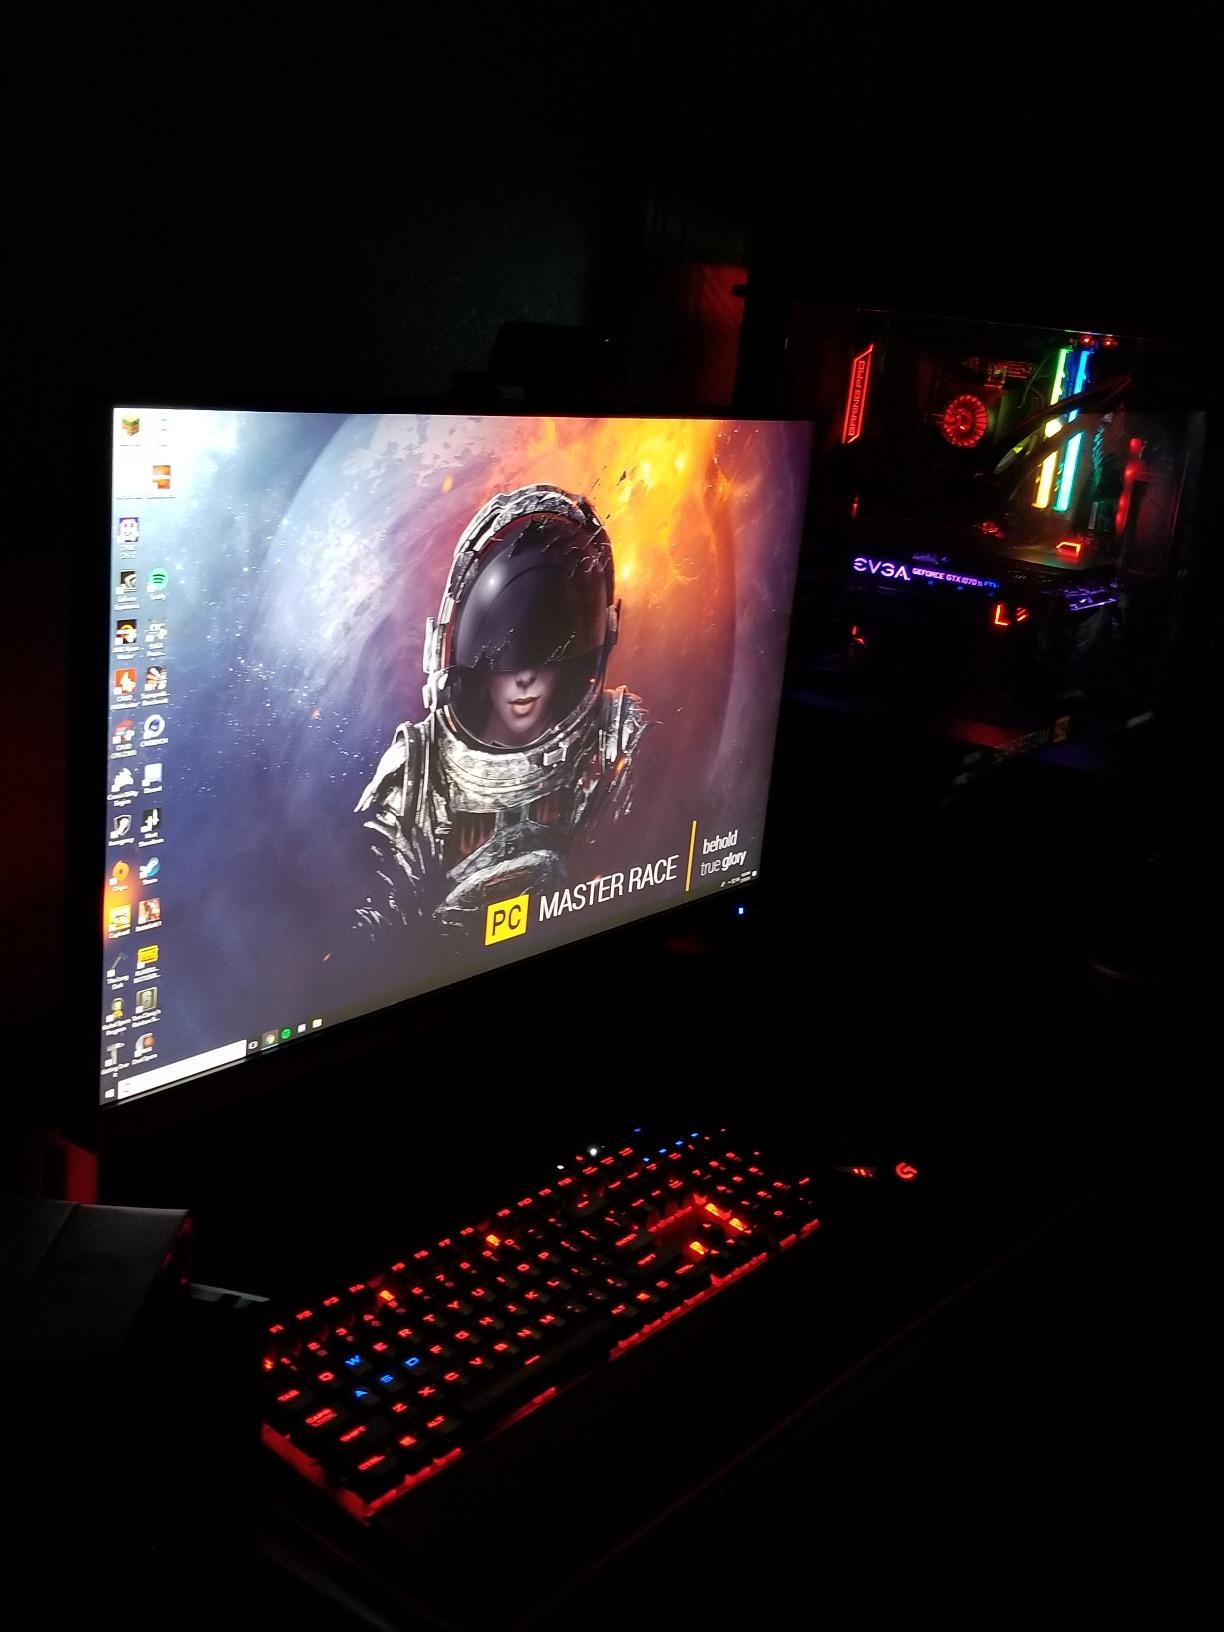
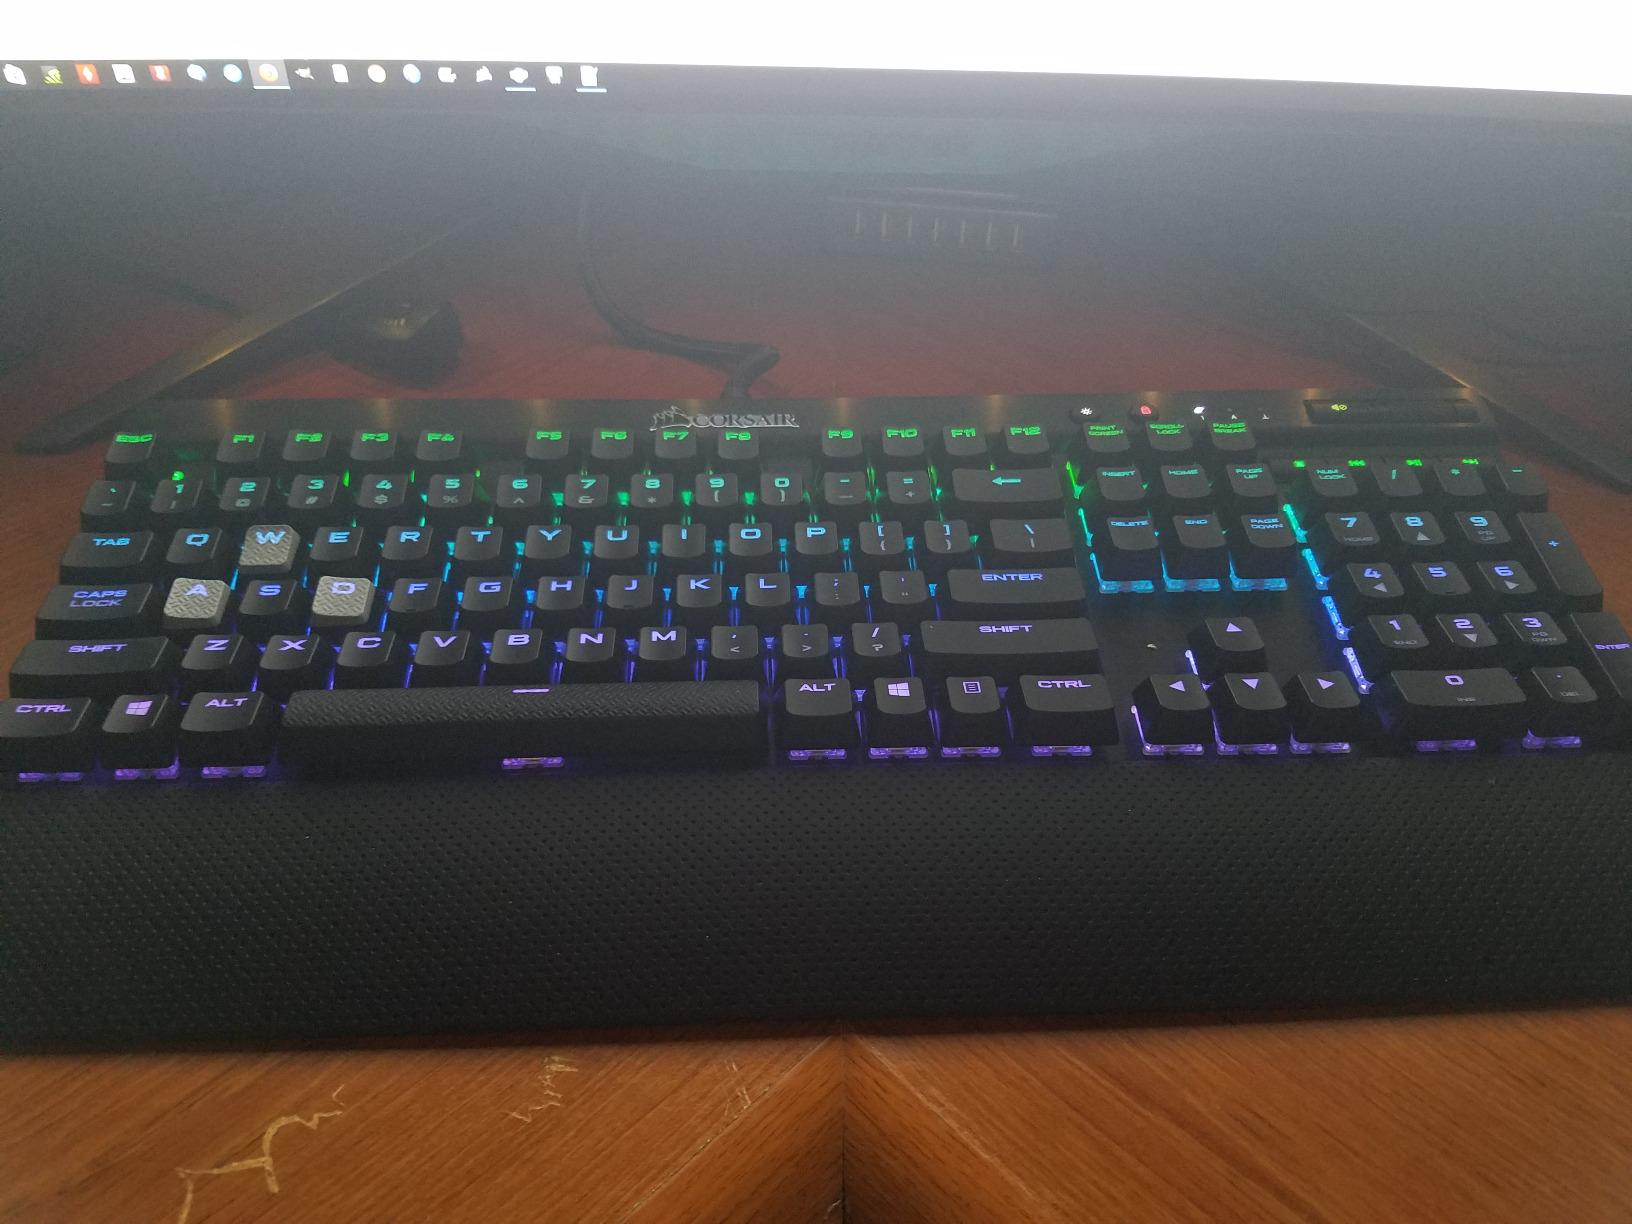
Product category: keyboard
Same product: yes